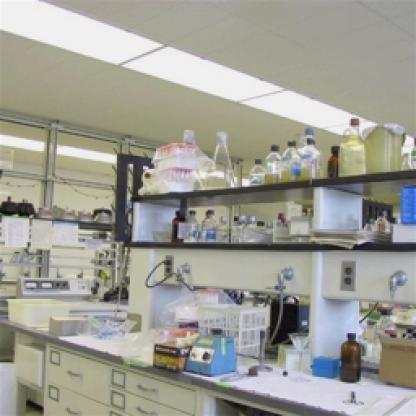
Scene: Indoor